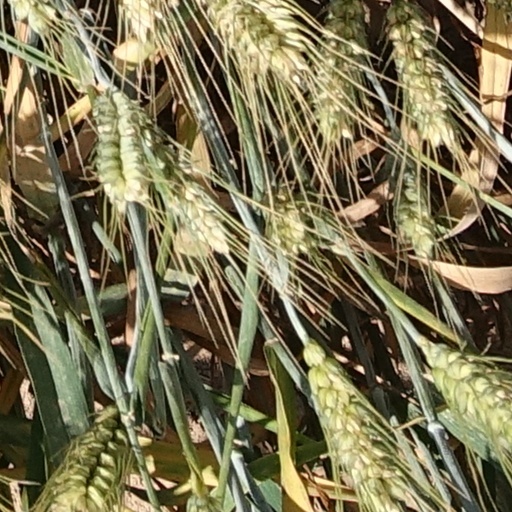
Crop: wheat